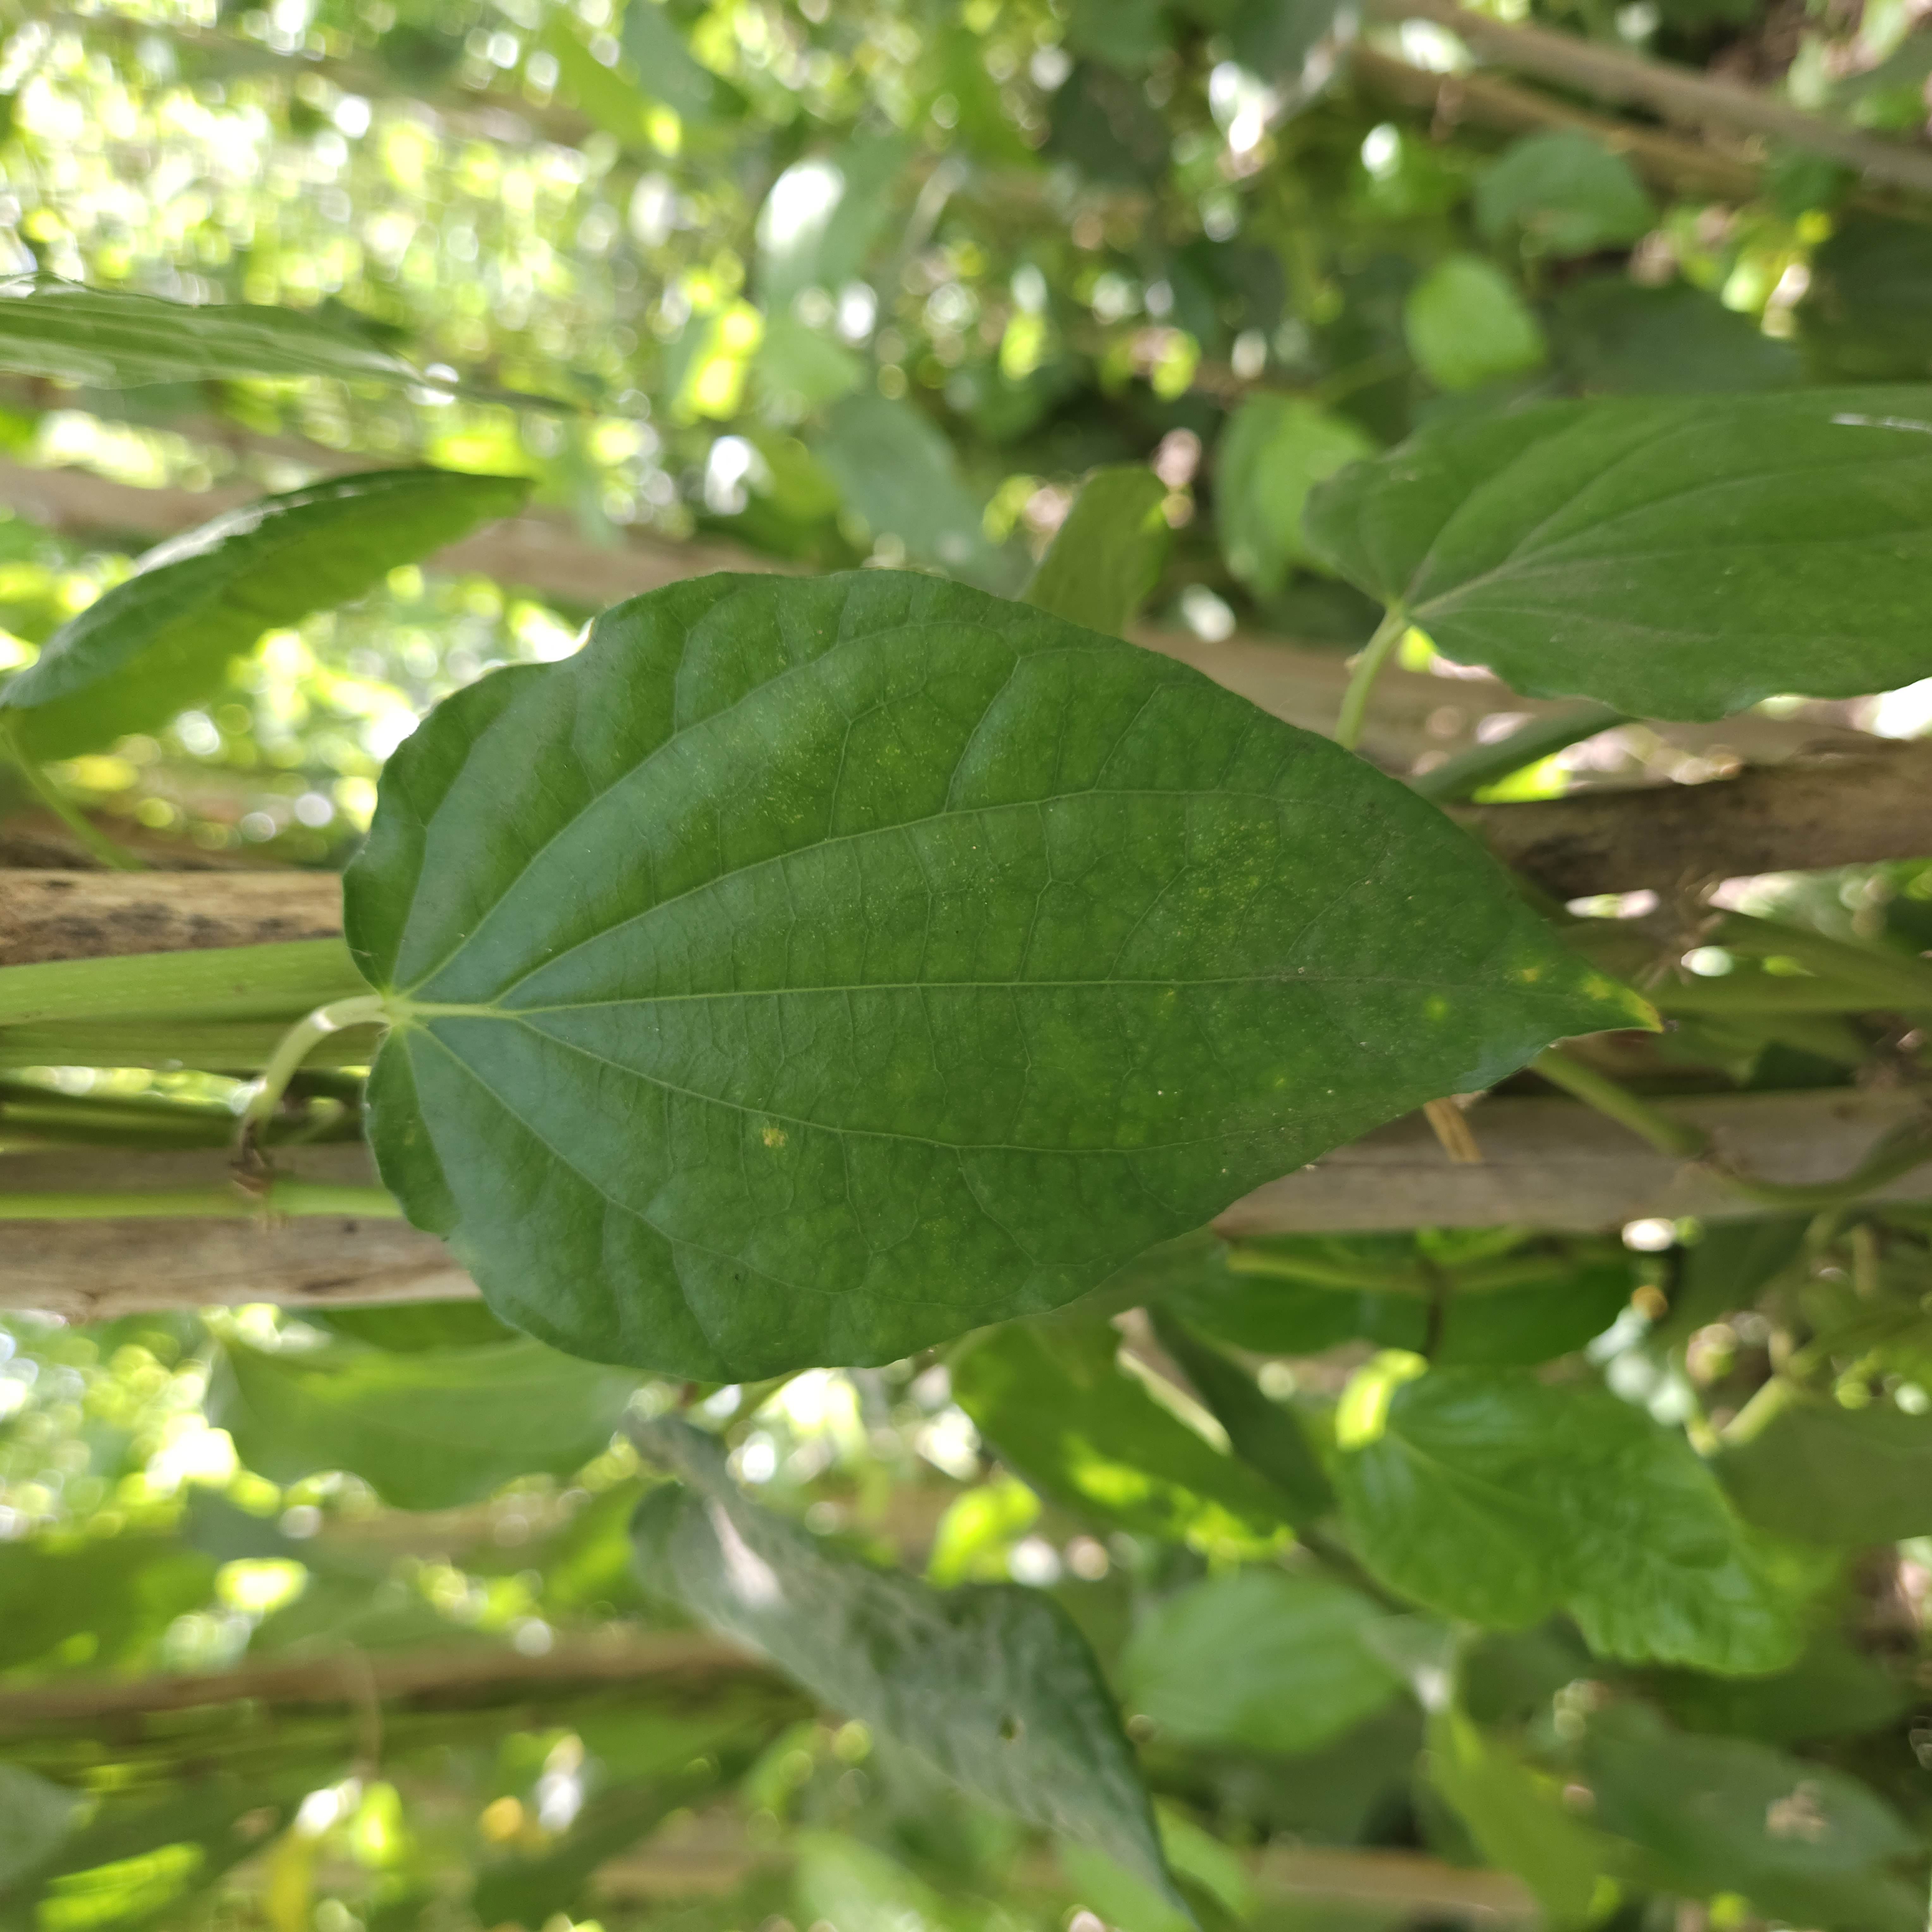
Label: Healthy